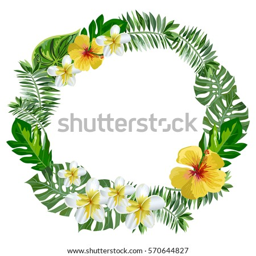
a wreath of tropical flowers and leaves